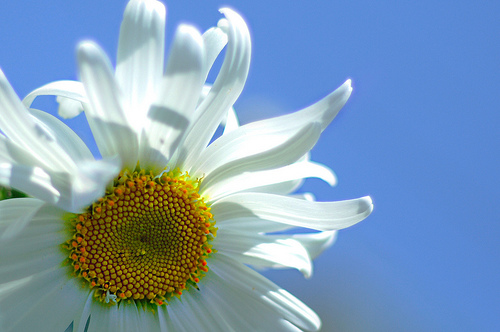
Flower: daisy